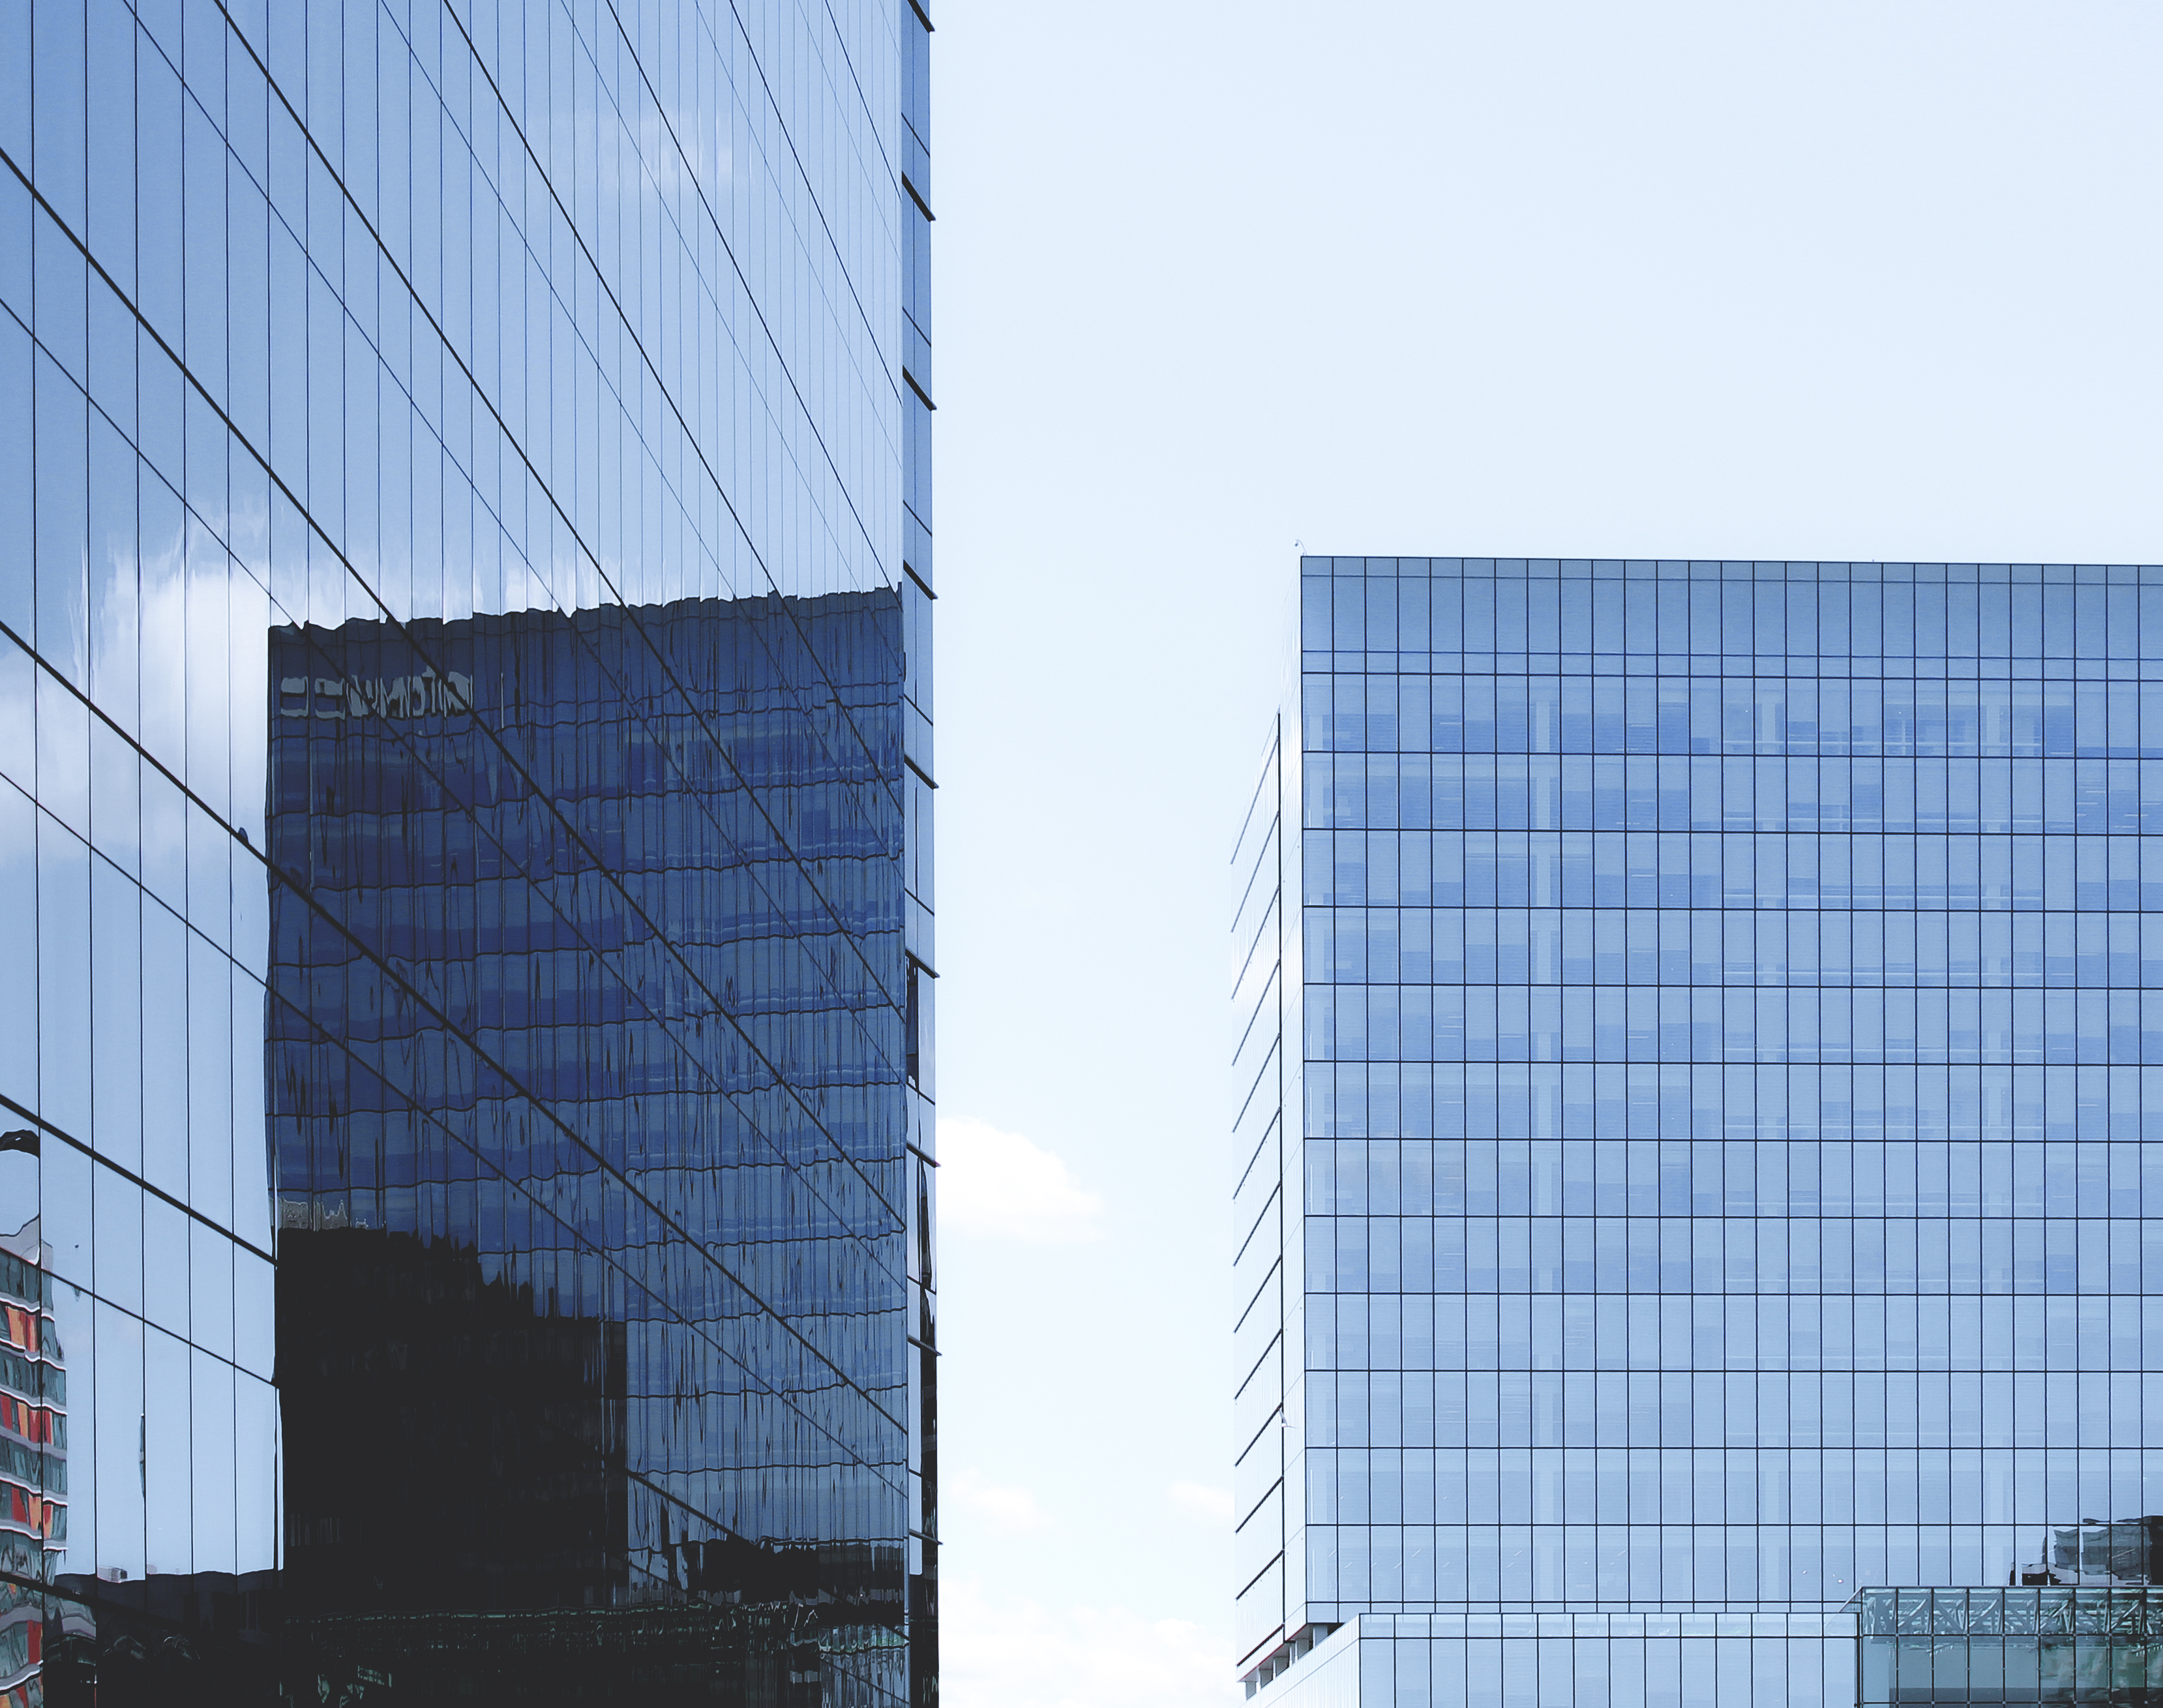
blue, architecture, daytime, metropolitan area, skyscraper, sky, urban area, building, commercial building, line, reflection, tower block, city, human settlement, corporate headquarters, facade, metropolis, tower, glass, headquarters, real estate, window, company, daylighting